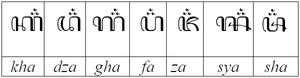
L’écriture javanaise est un alphasyllabaire de type abugida d'origine indienne utilisé autrefois dans la langue javanaise.